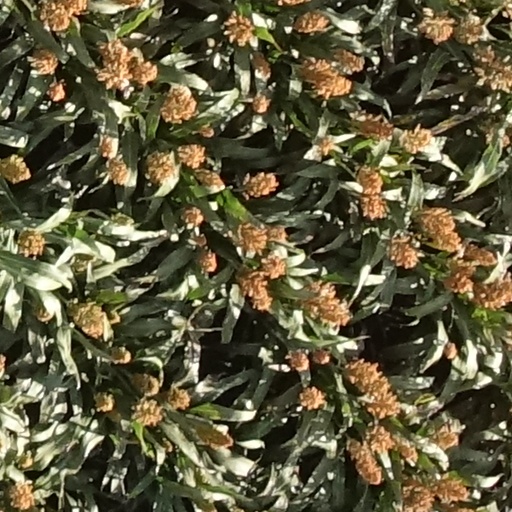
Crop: sorghum